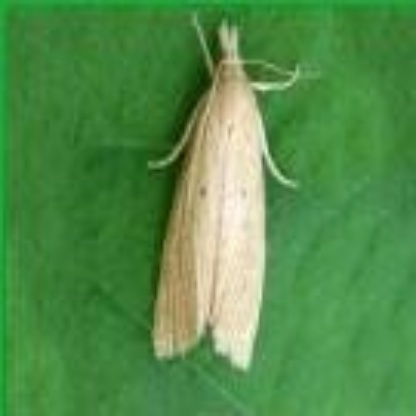
Nhãn: Sâu đục thân (Sọc nâu )( Chilo suppressalis )